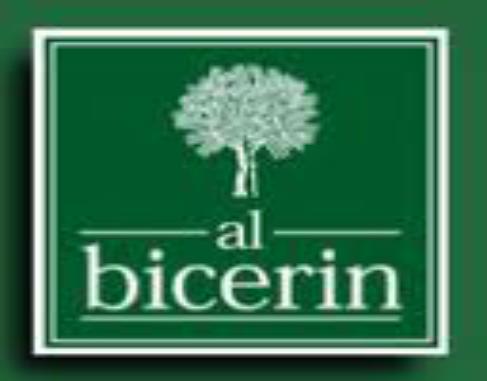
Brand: Bicerin
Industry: Food